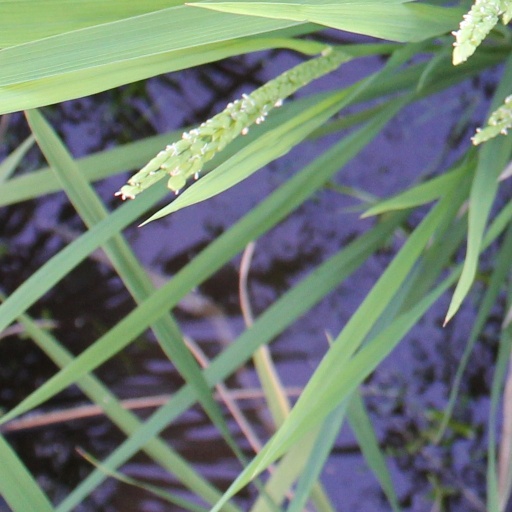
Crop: rice